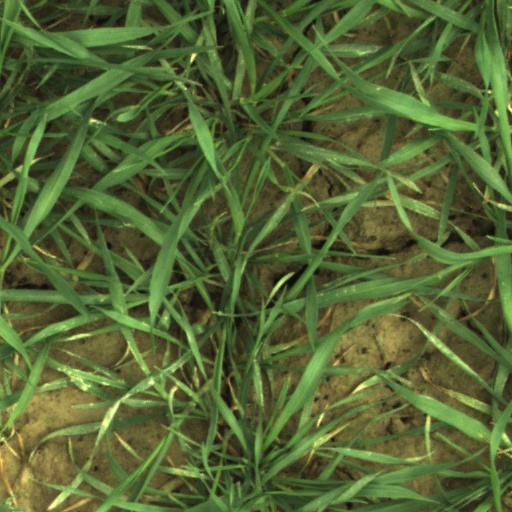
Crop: wheat